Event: Ecuador Earthquake
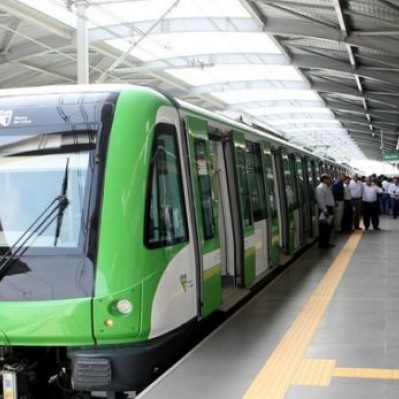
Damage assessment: no_damage